Suffolk County Historical Society Building

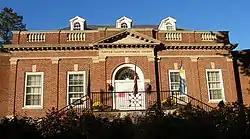

Suffolk County Historical Society Building is a museum and library dedicated to preserving historic artifacts of Suffolk County, New York, as well as other parts of Long Island. It is located at 300 West Main Street as well as Osborn Avenue and Court Street in Riverhead, New York.